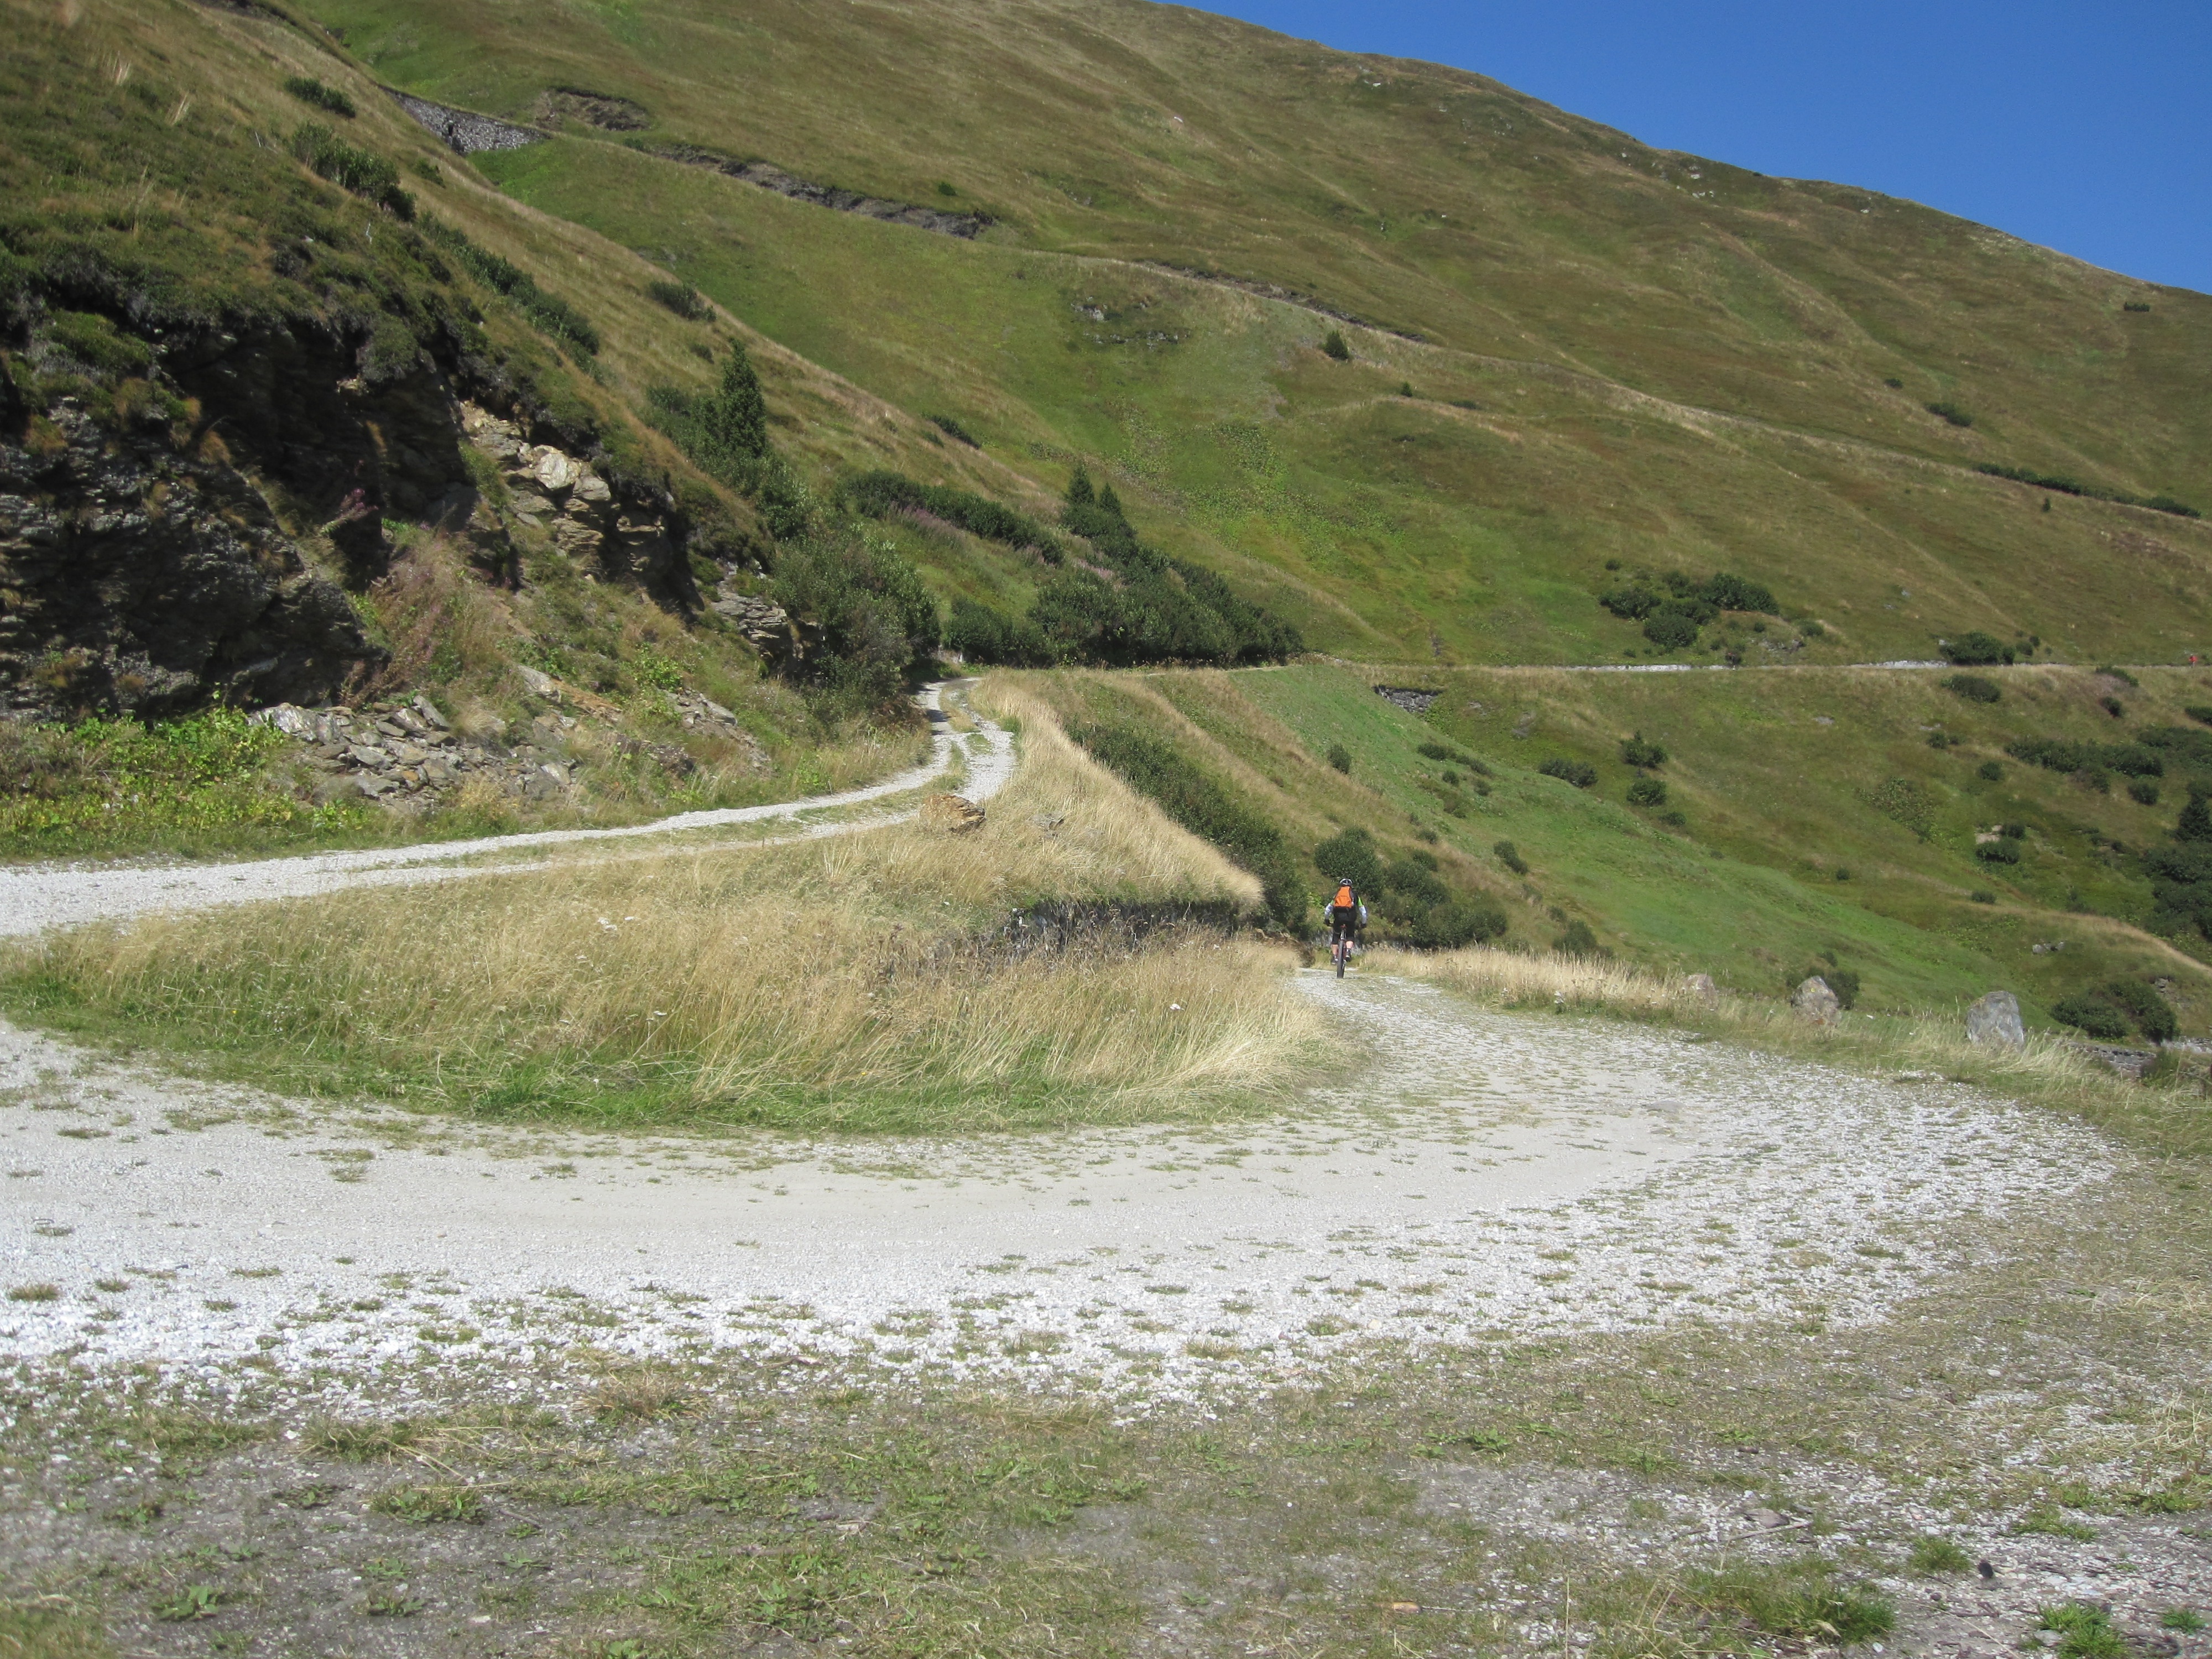
landscape, rock, mountain, hiking, trail, hill, valley, mountain range, summer, hike, italy, alpine, reservoir, highland, ridge, mountains, plateau, fell, loch, dolomites, rural area, landform, south tyrol, mountain pass, geographical feature, mountainous landforms